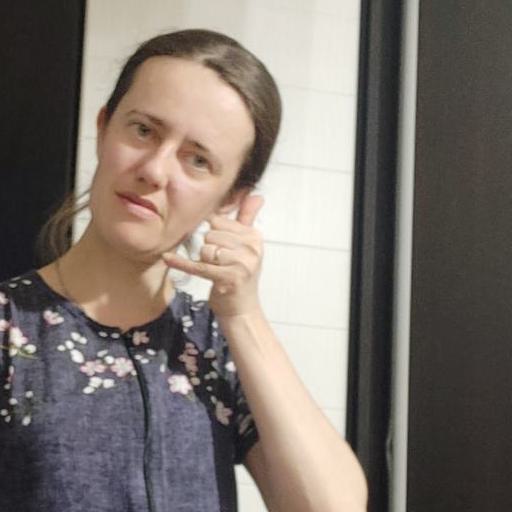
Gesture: call